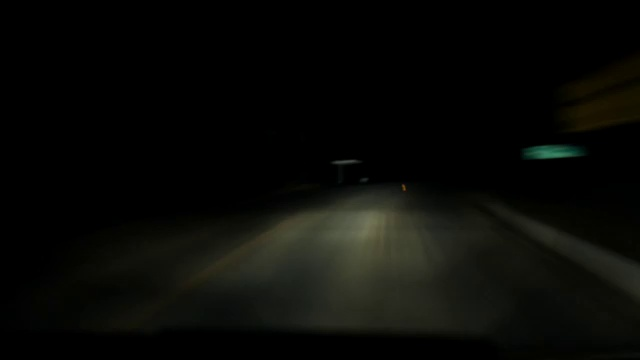
Fire: no
Smoke: no